Minatojima Station

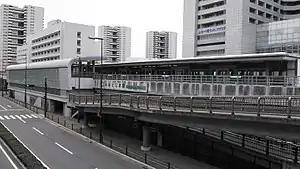
Station exterior

is a railway station operated by Kobe New Transit in Chūō-ku, Kobe, Japan. Situated on Port Island, it is a station on the Port Island Line.